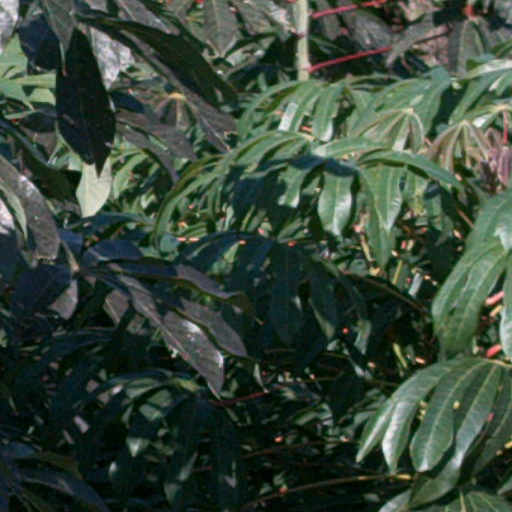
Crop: cassava